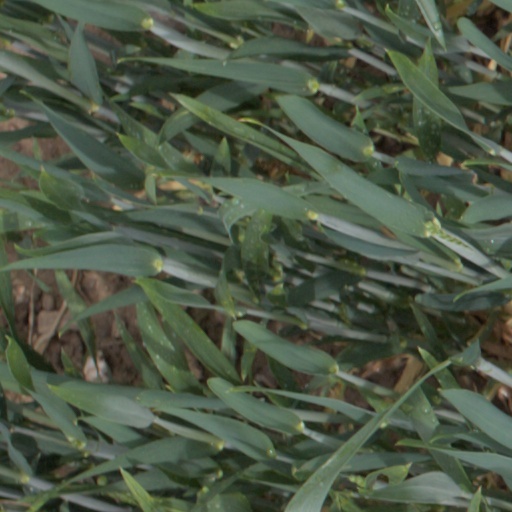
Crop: wheat